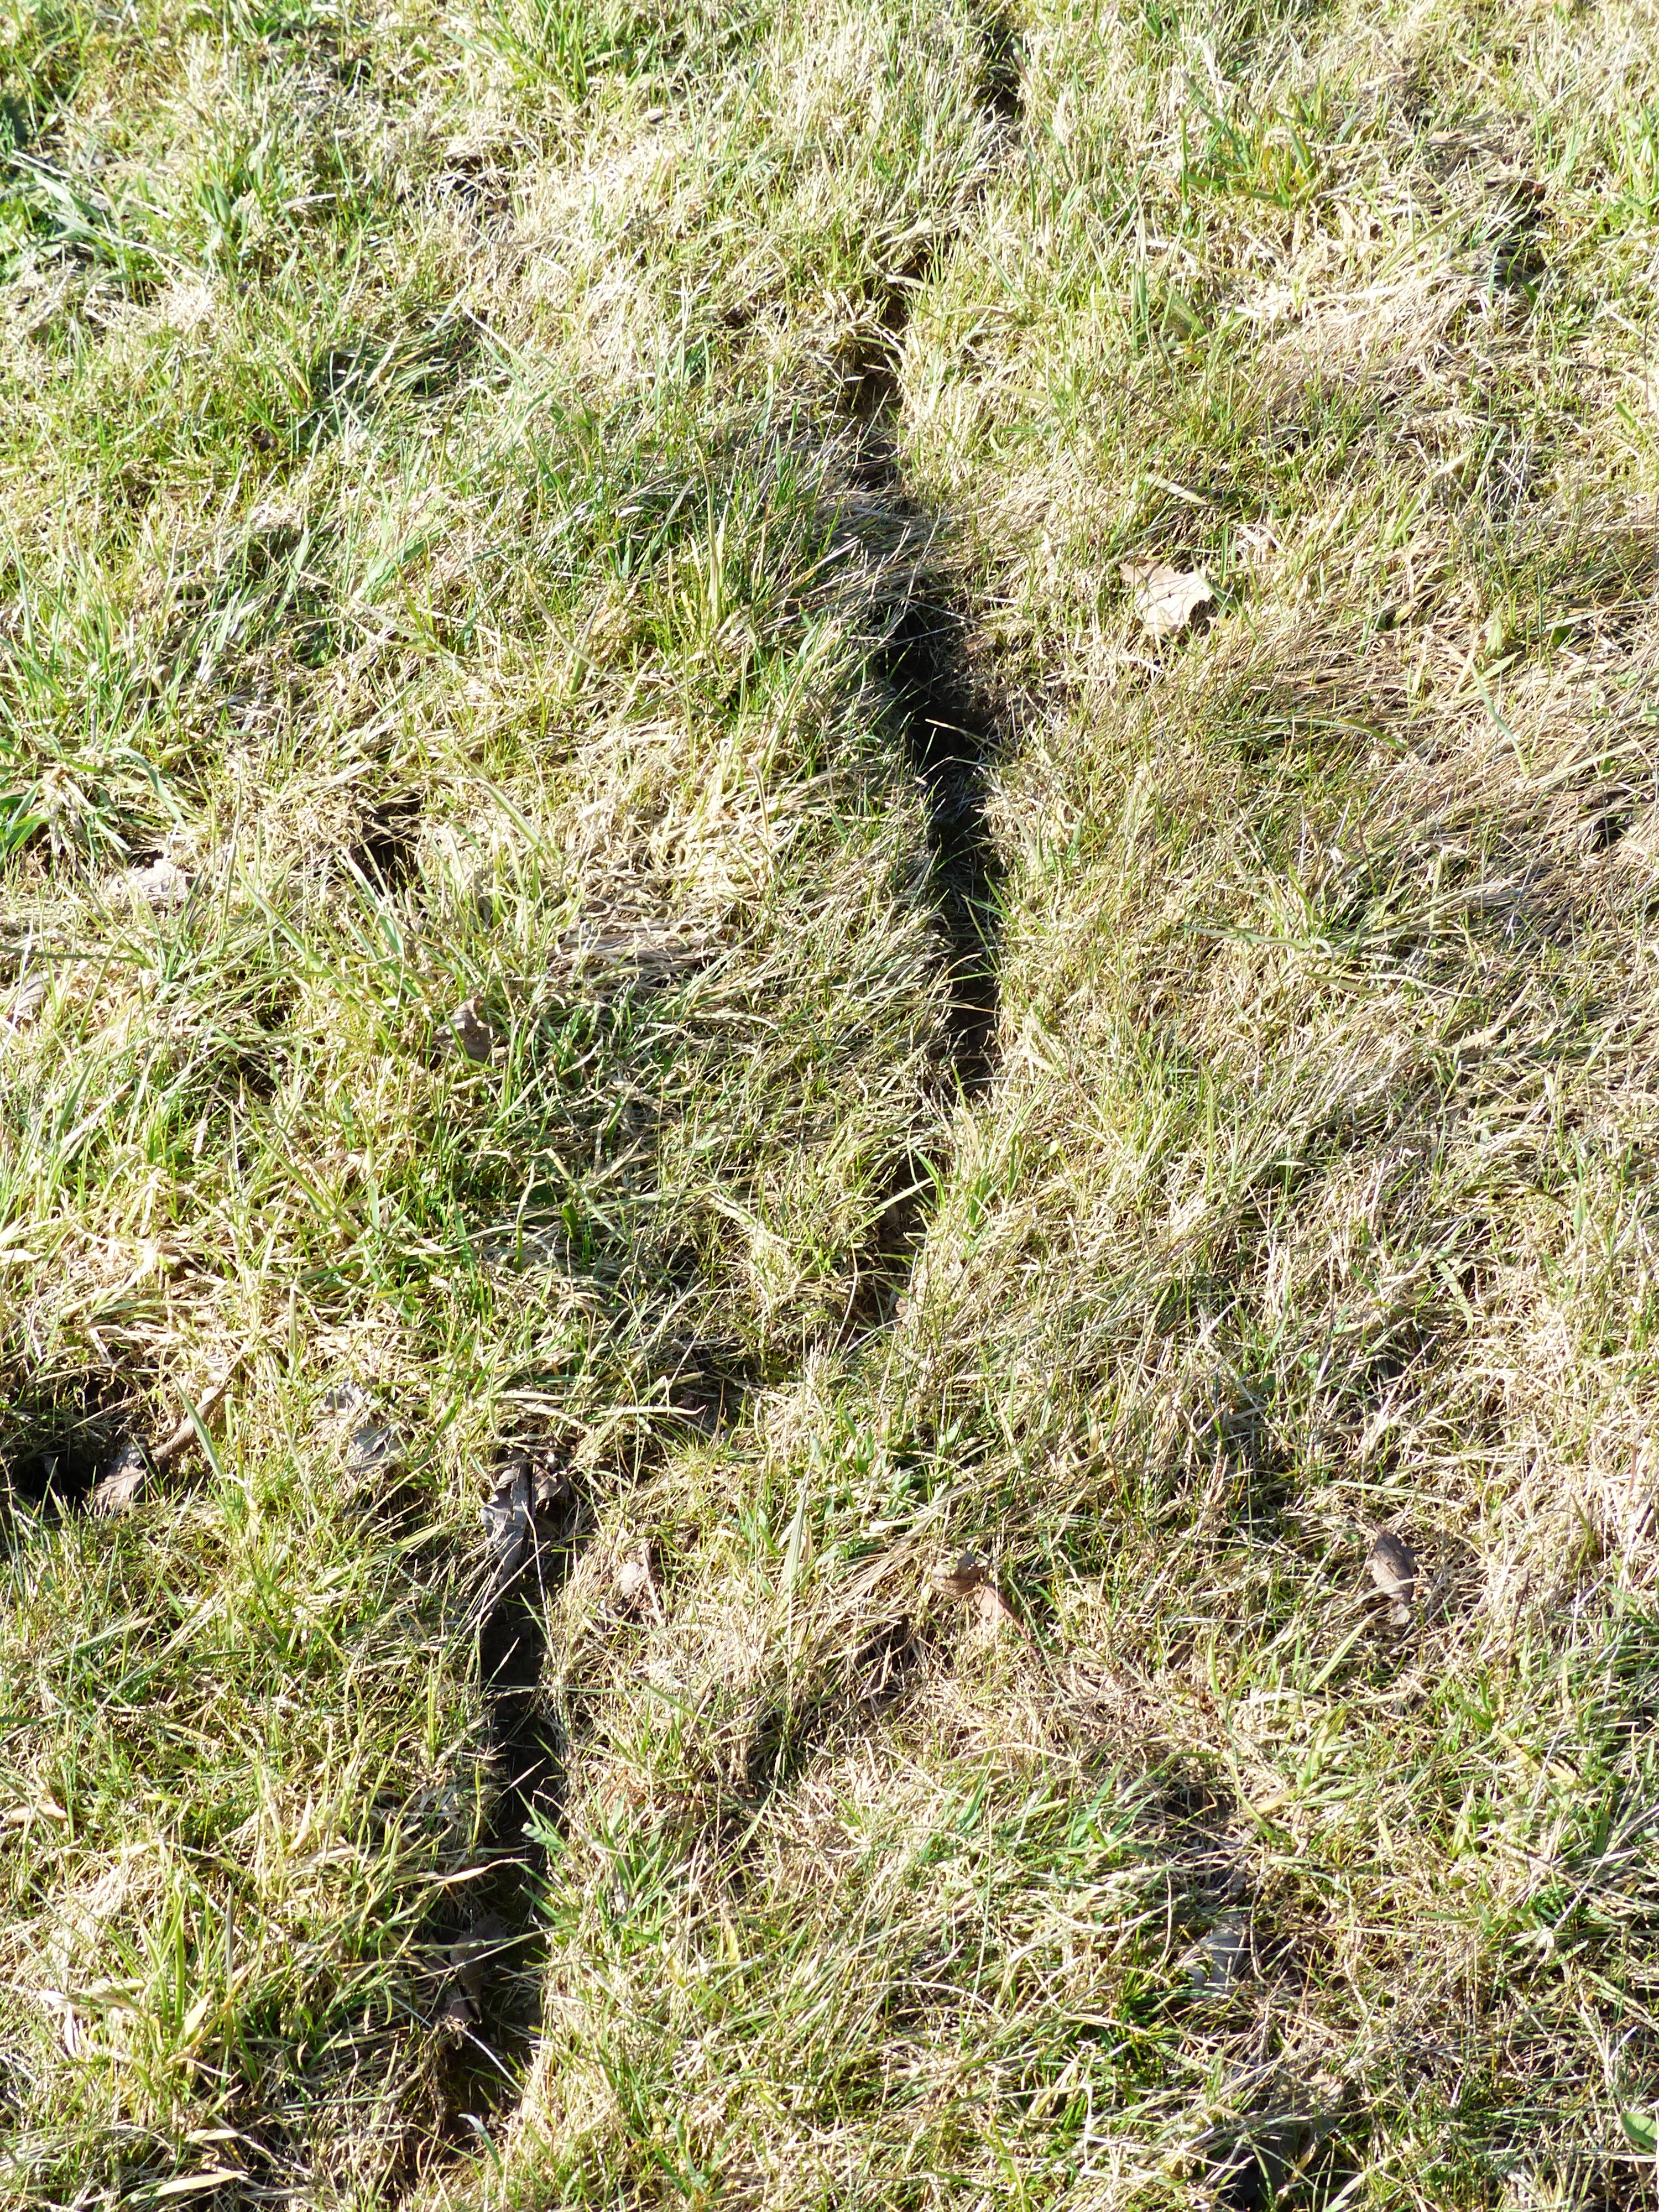
tree, grass, plant, lawn, meadow, flower, mouse, crop, soil, flora, weed, trace, shrub, away, ecosystem, flowering plant, animal track, grass family, land plant, mouse speed, mouse path, animal path